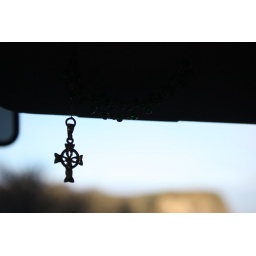
my cross in the car